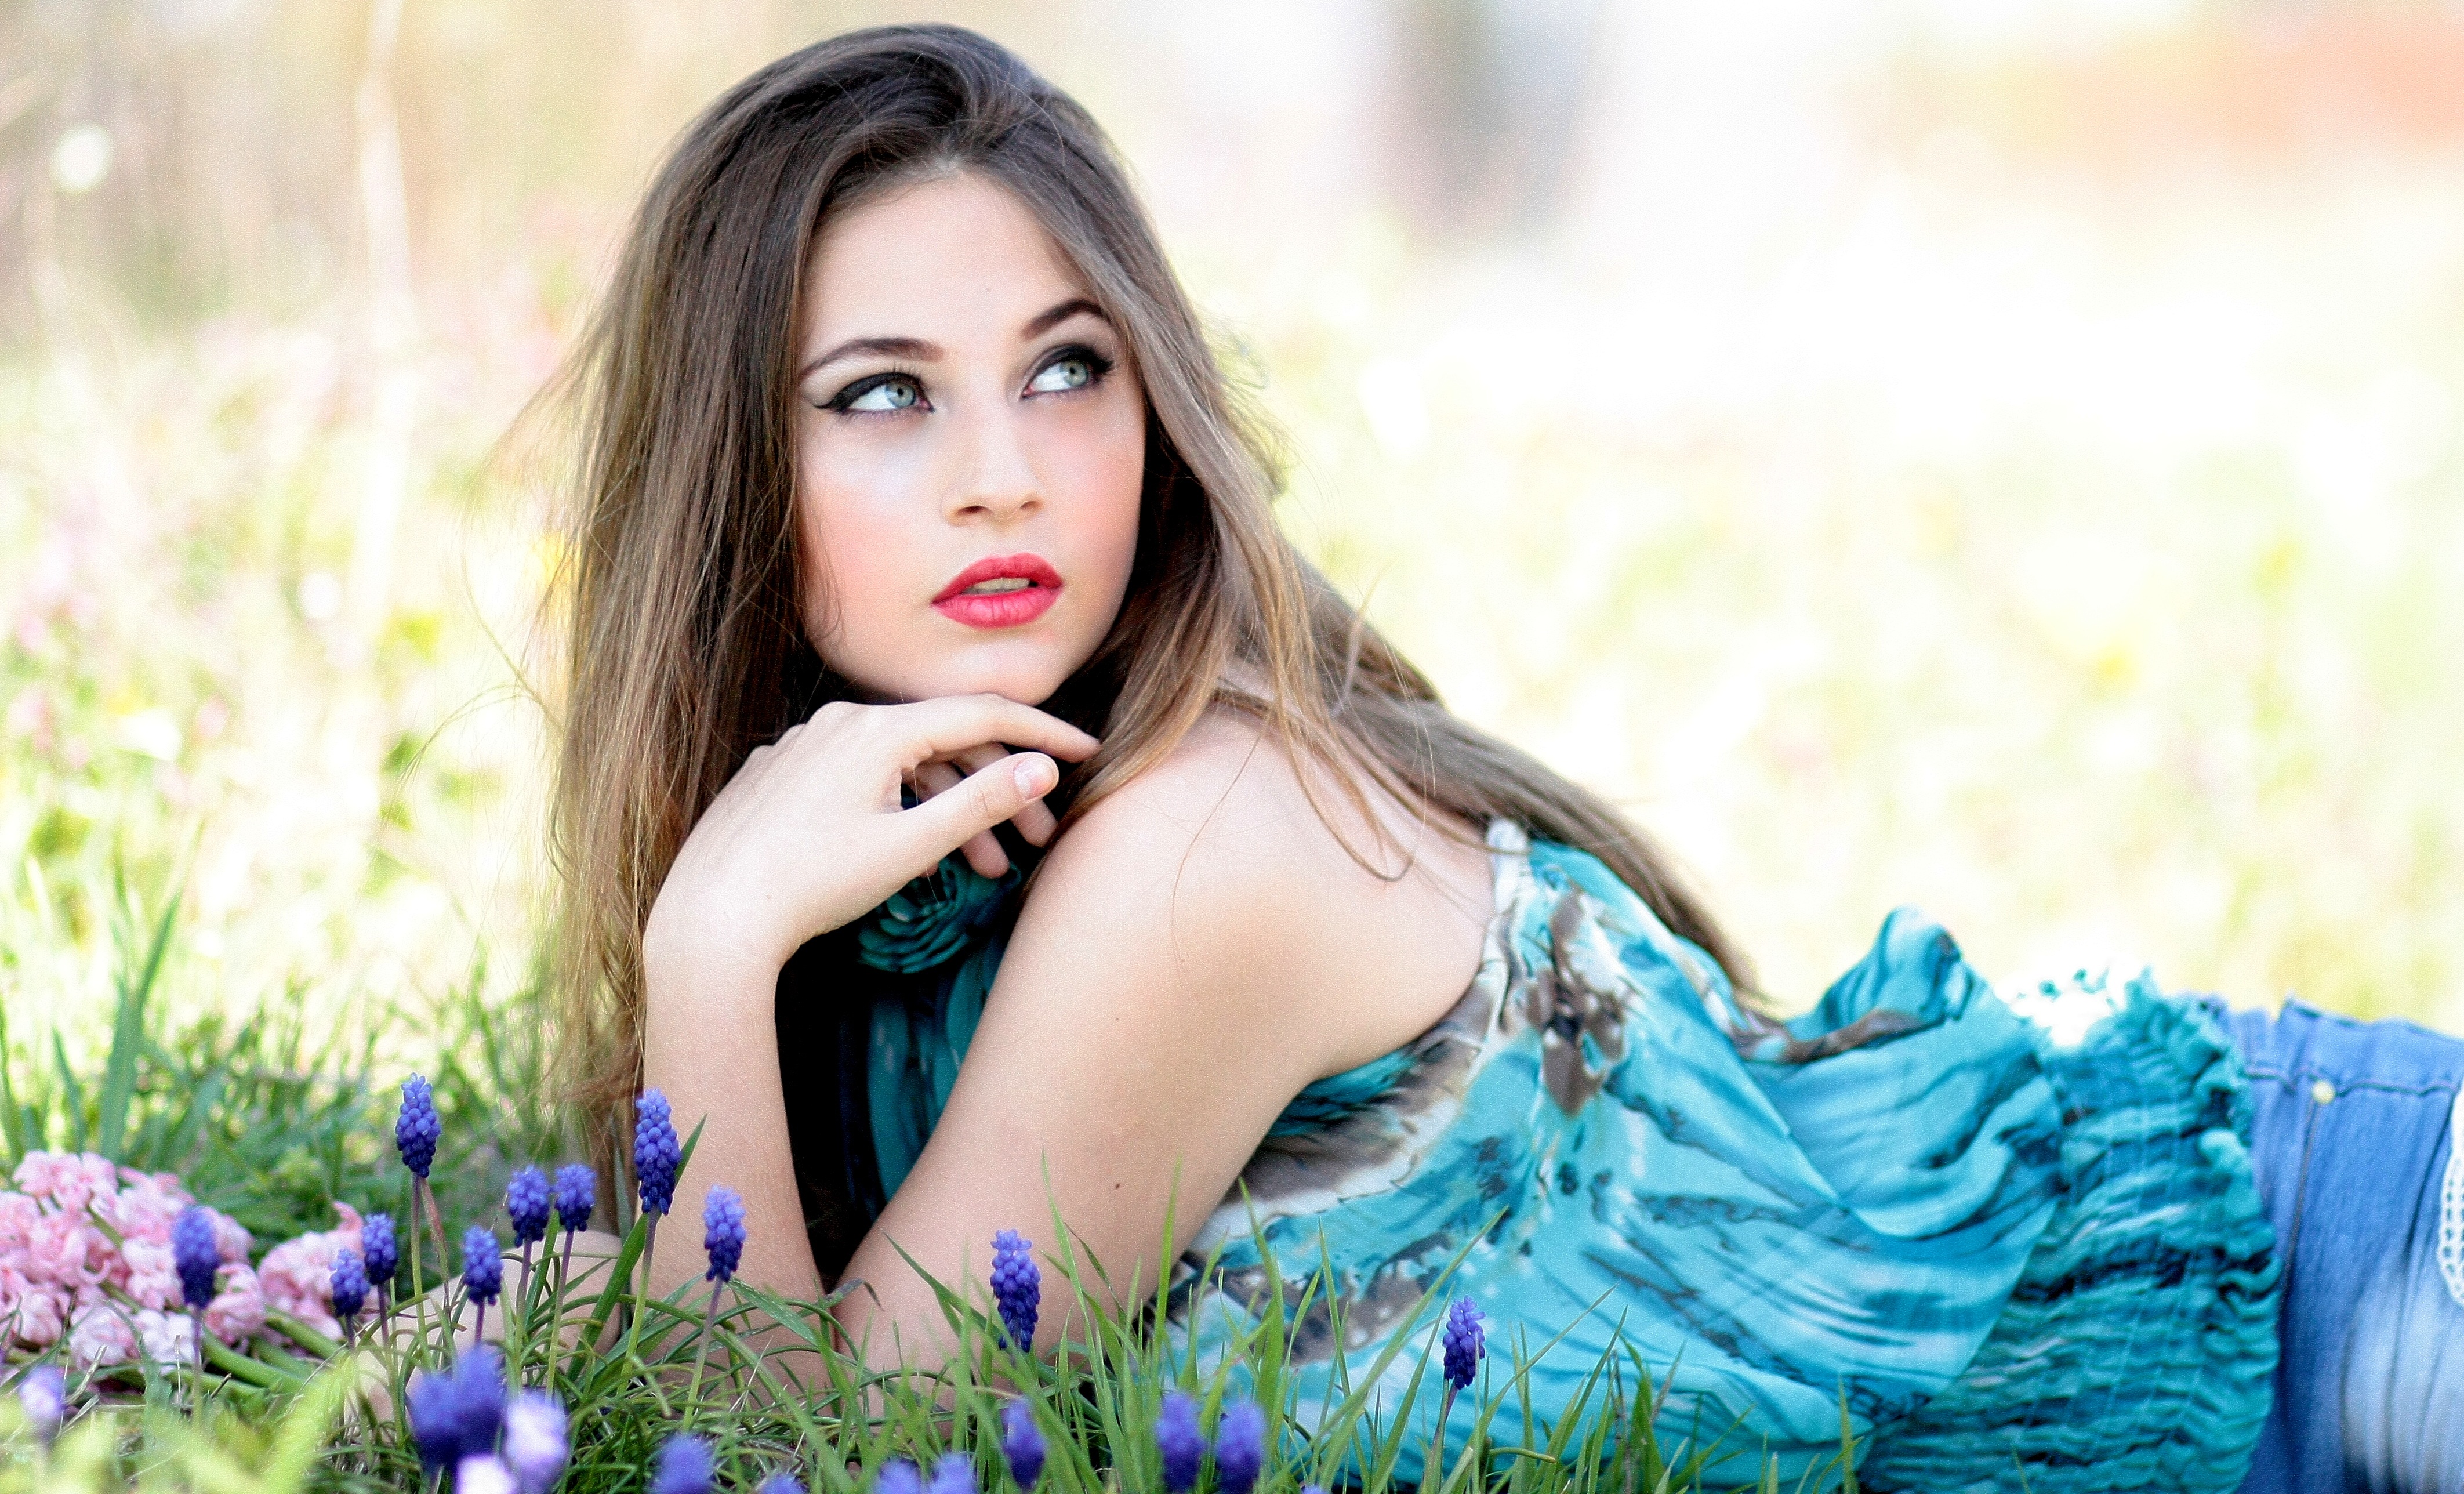
person, girl, field, photography, flower, model, spring, blue, long hair, flowers, eye, photograph, beauty, blue eyes, photo shoot, brown hair, portrait photography